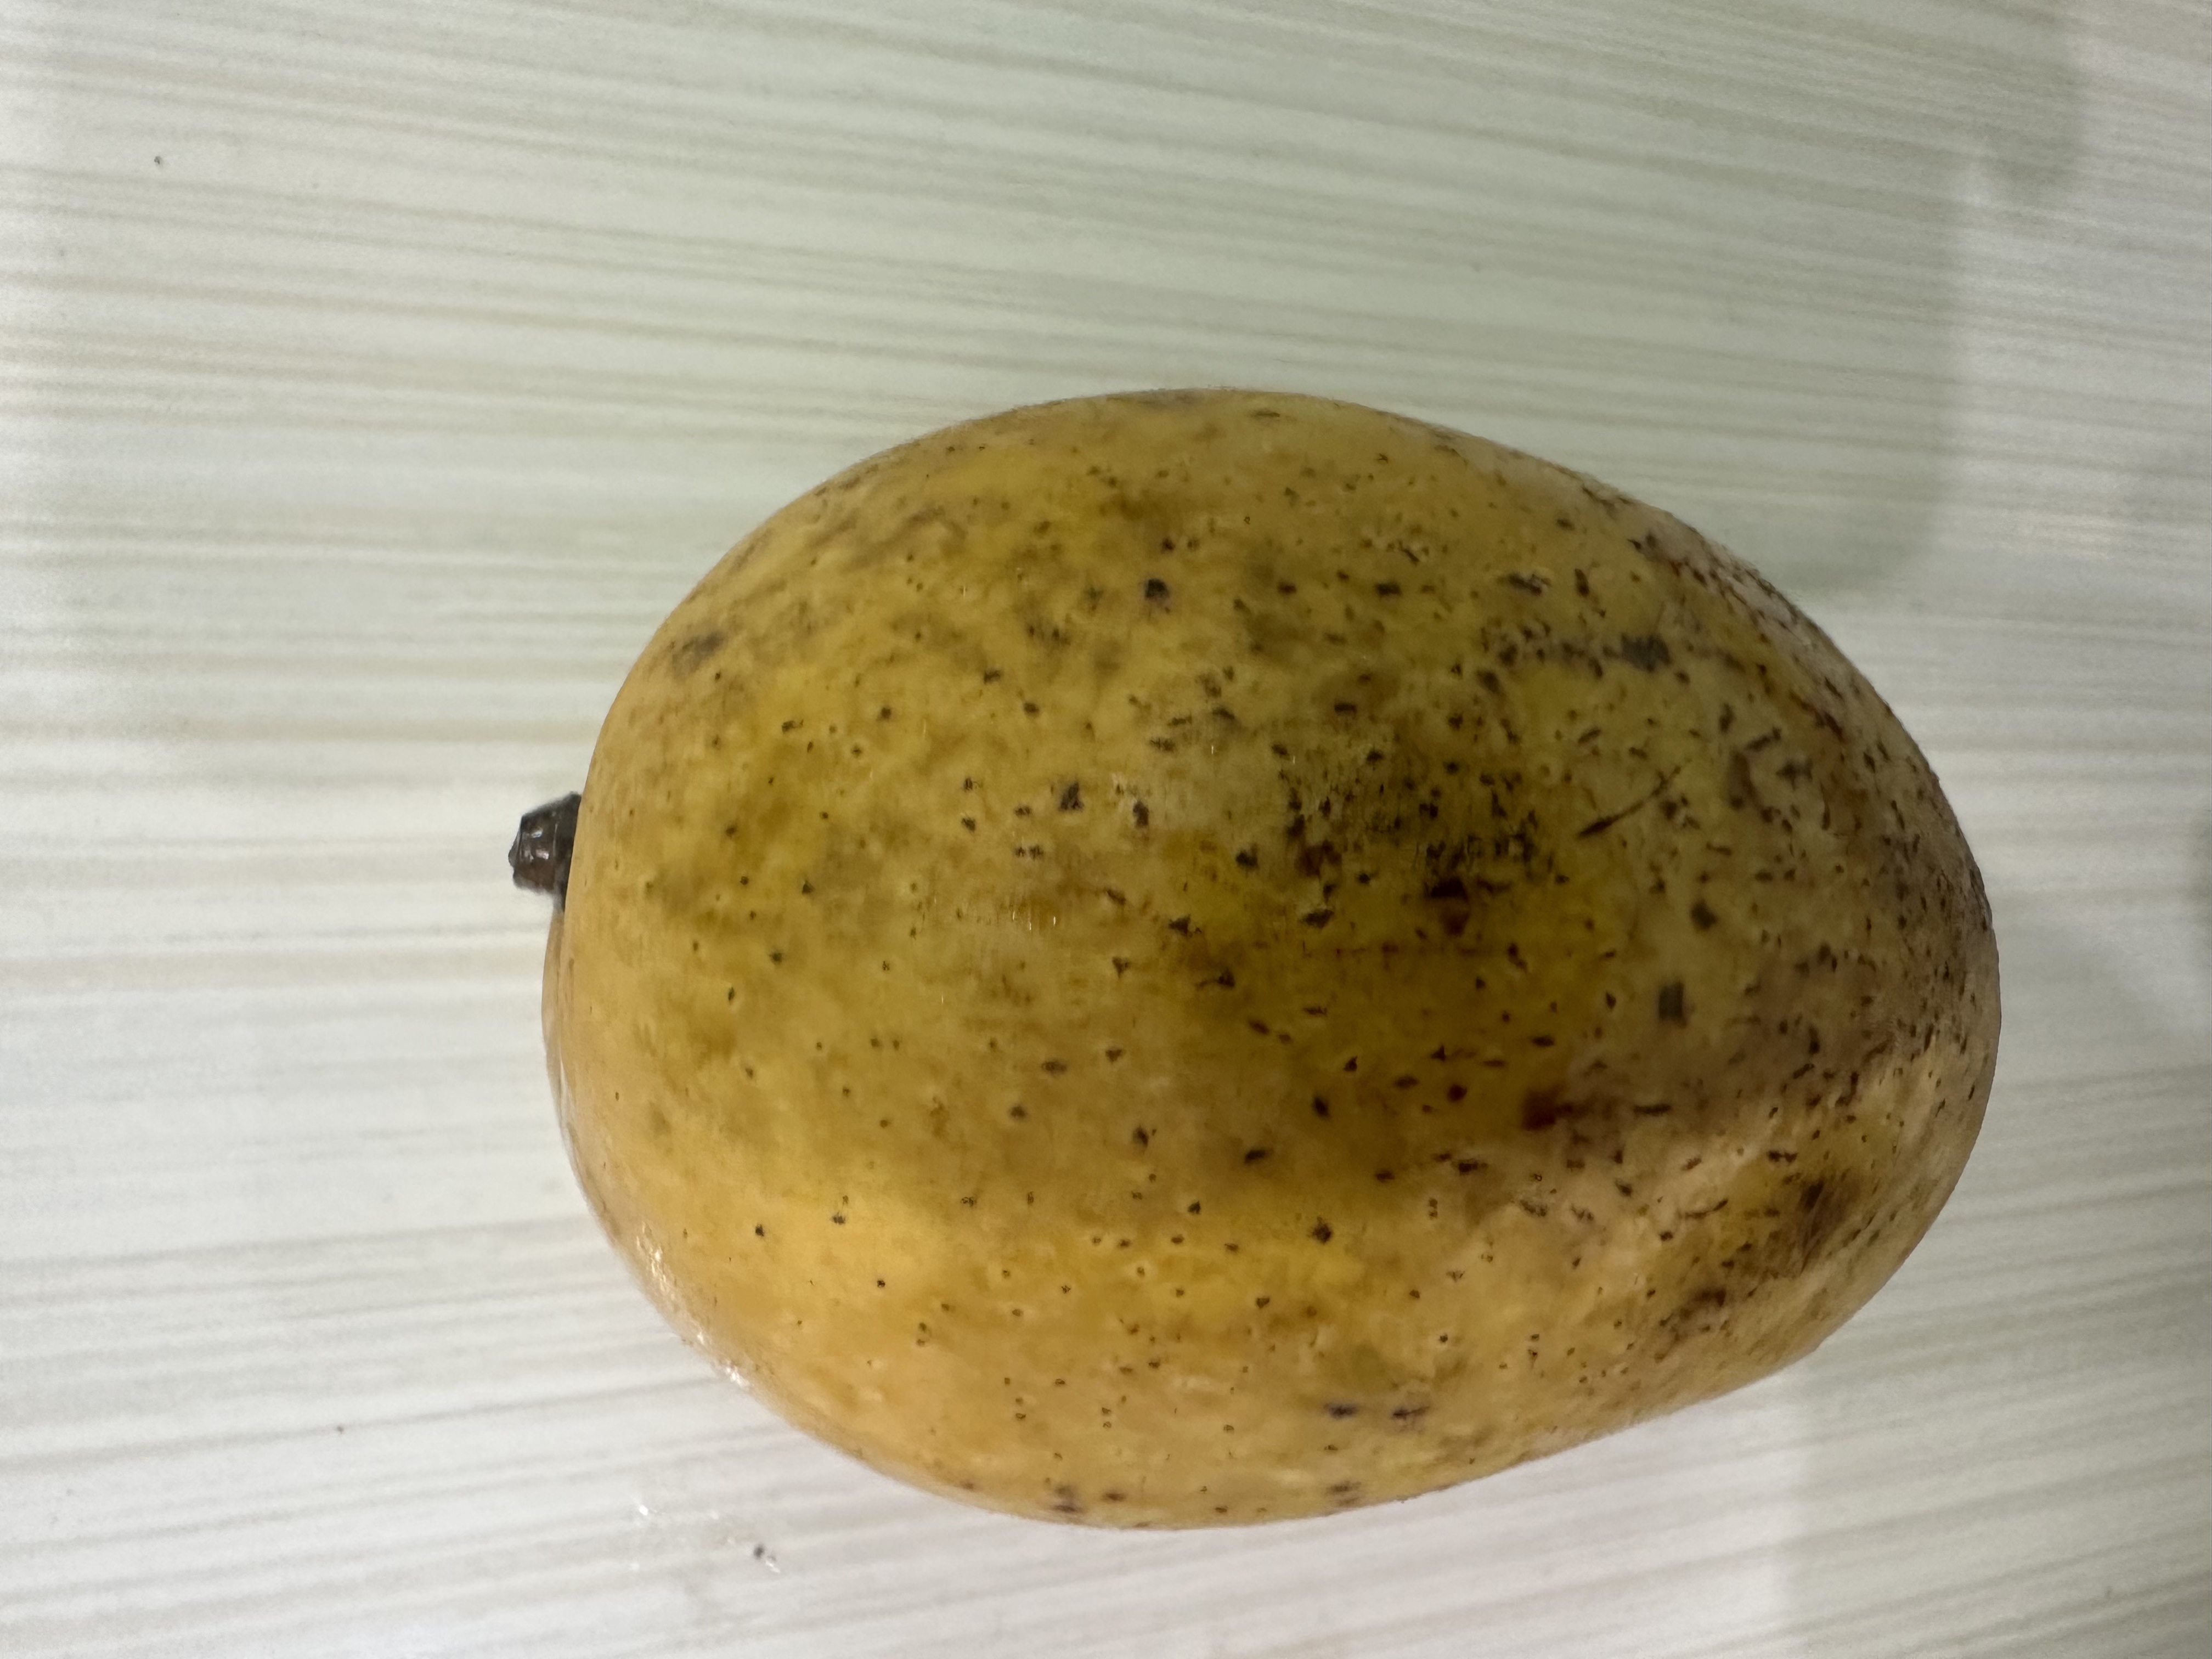
Mango variety: Kanchon Langra